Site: brandenburg
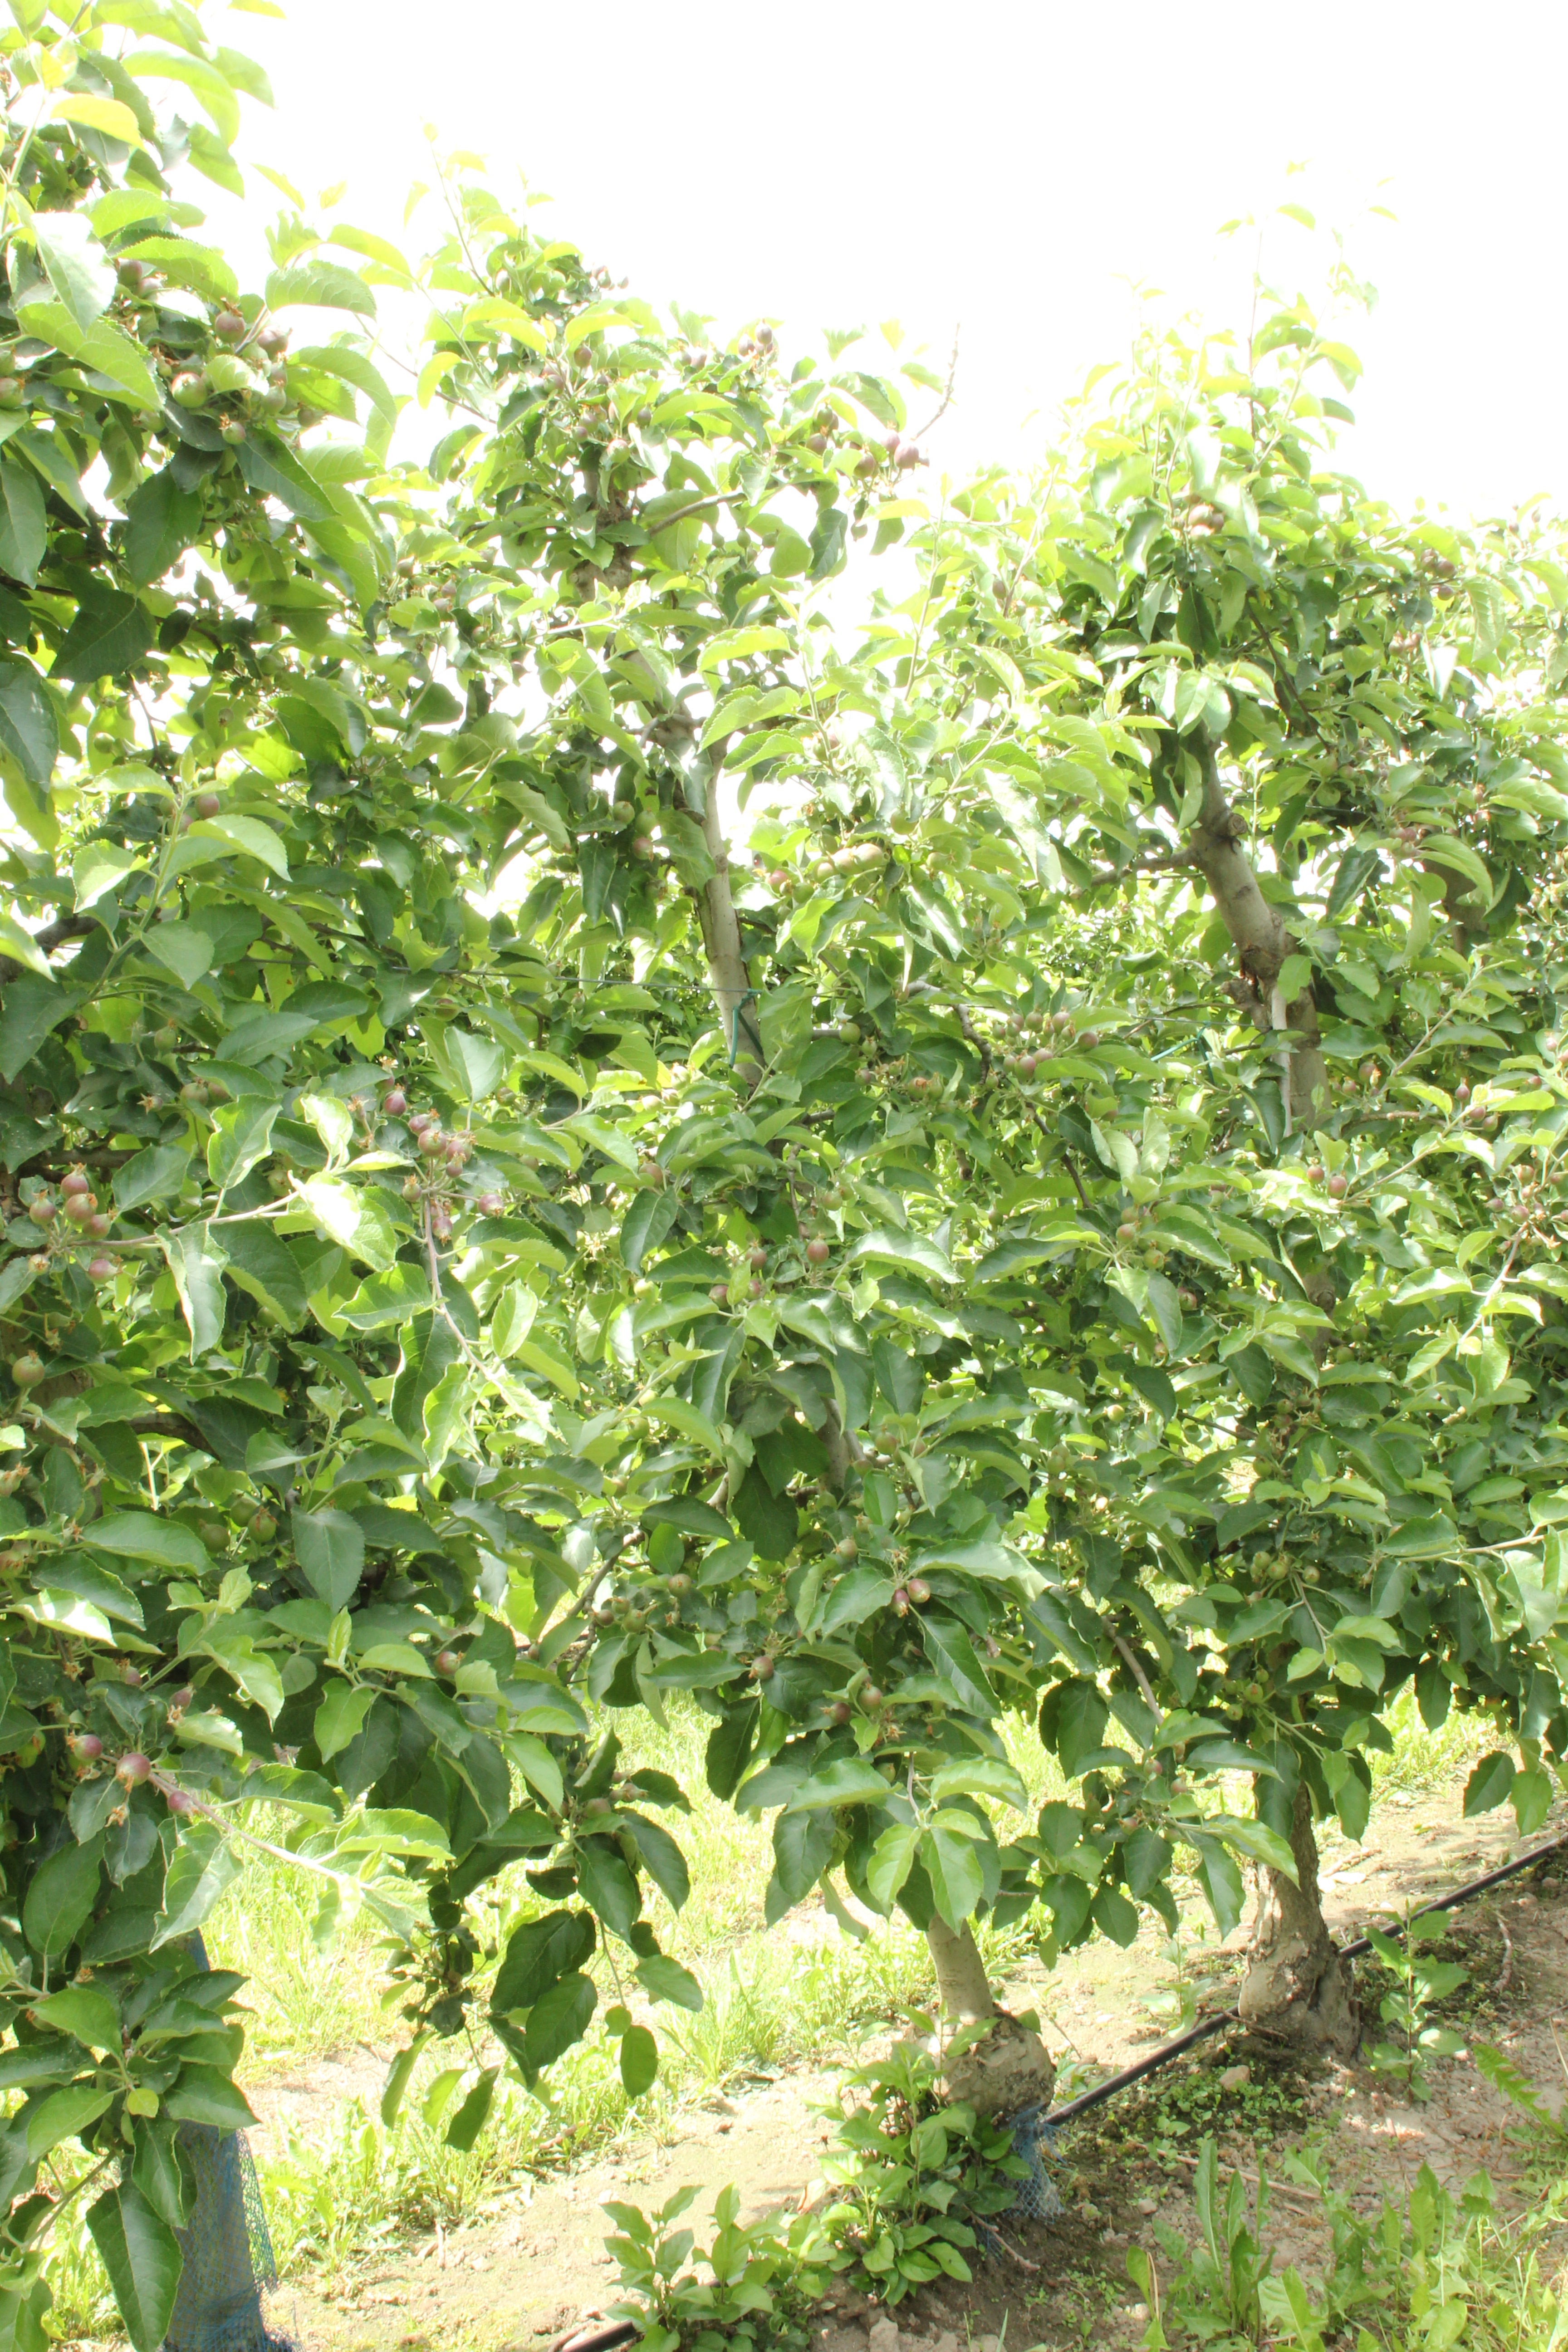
Growth stage (BBCH 72): Development of fruit